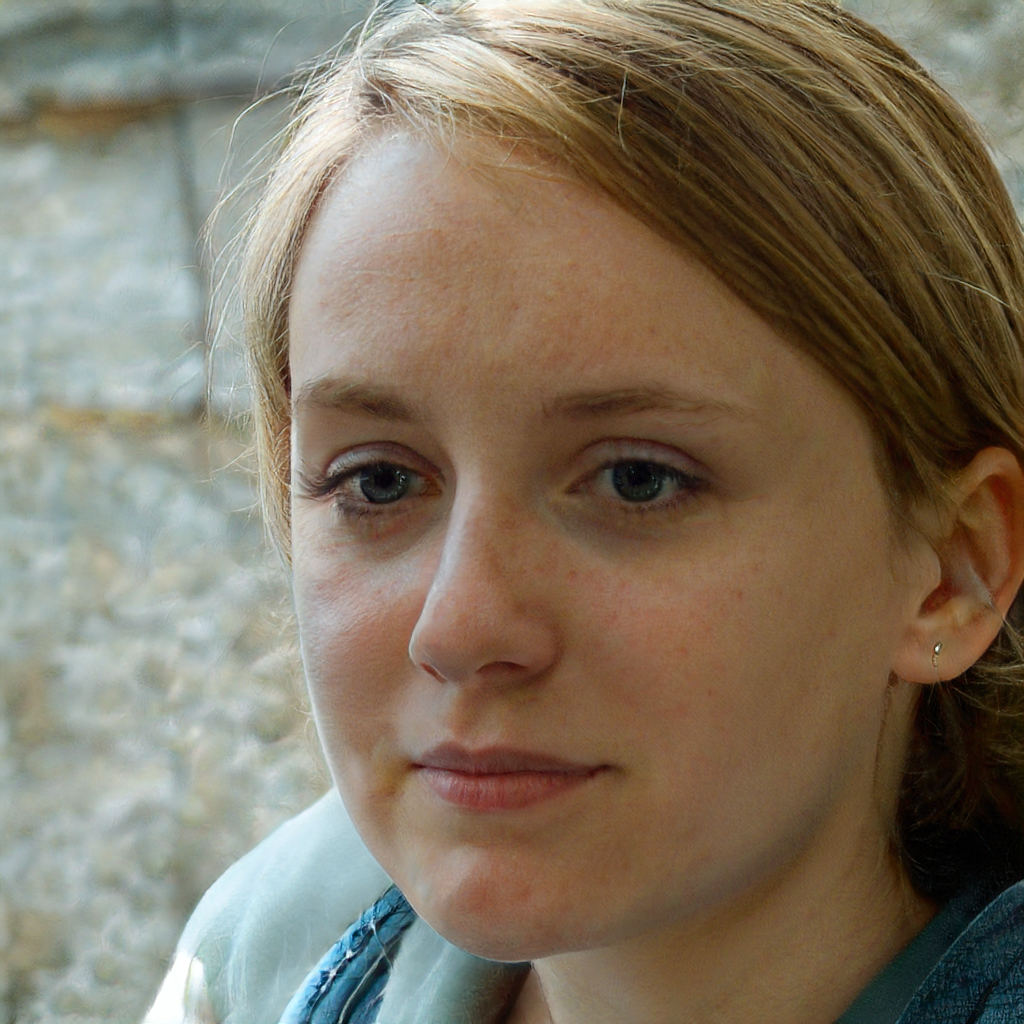
Gender: Female